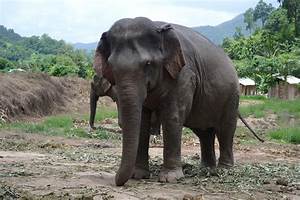
Label: elephant